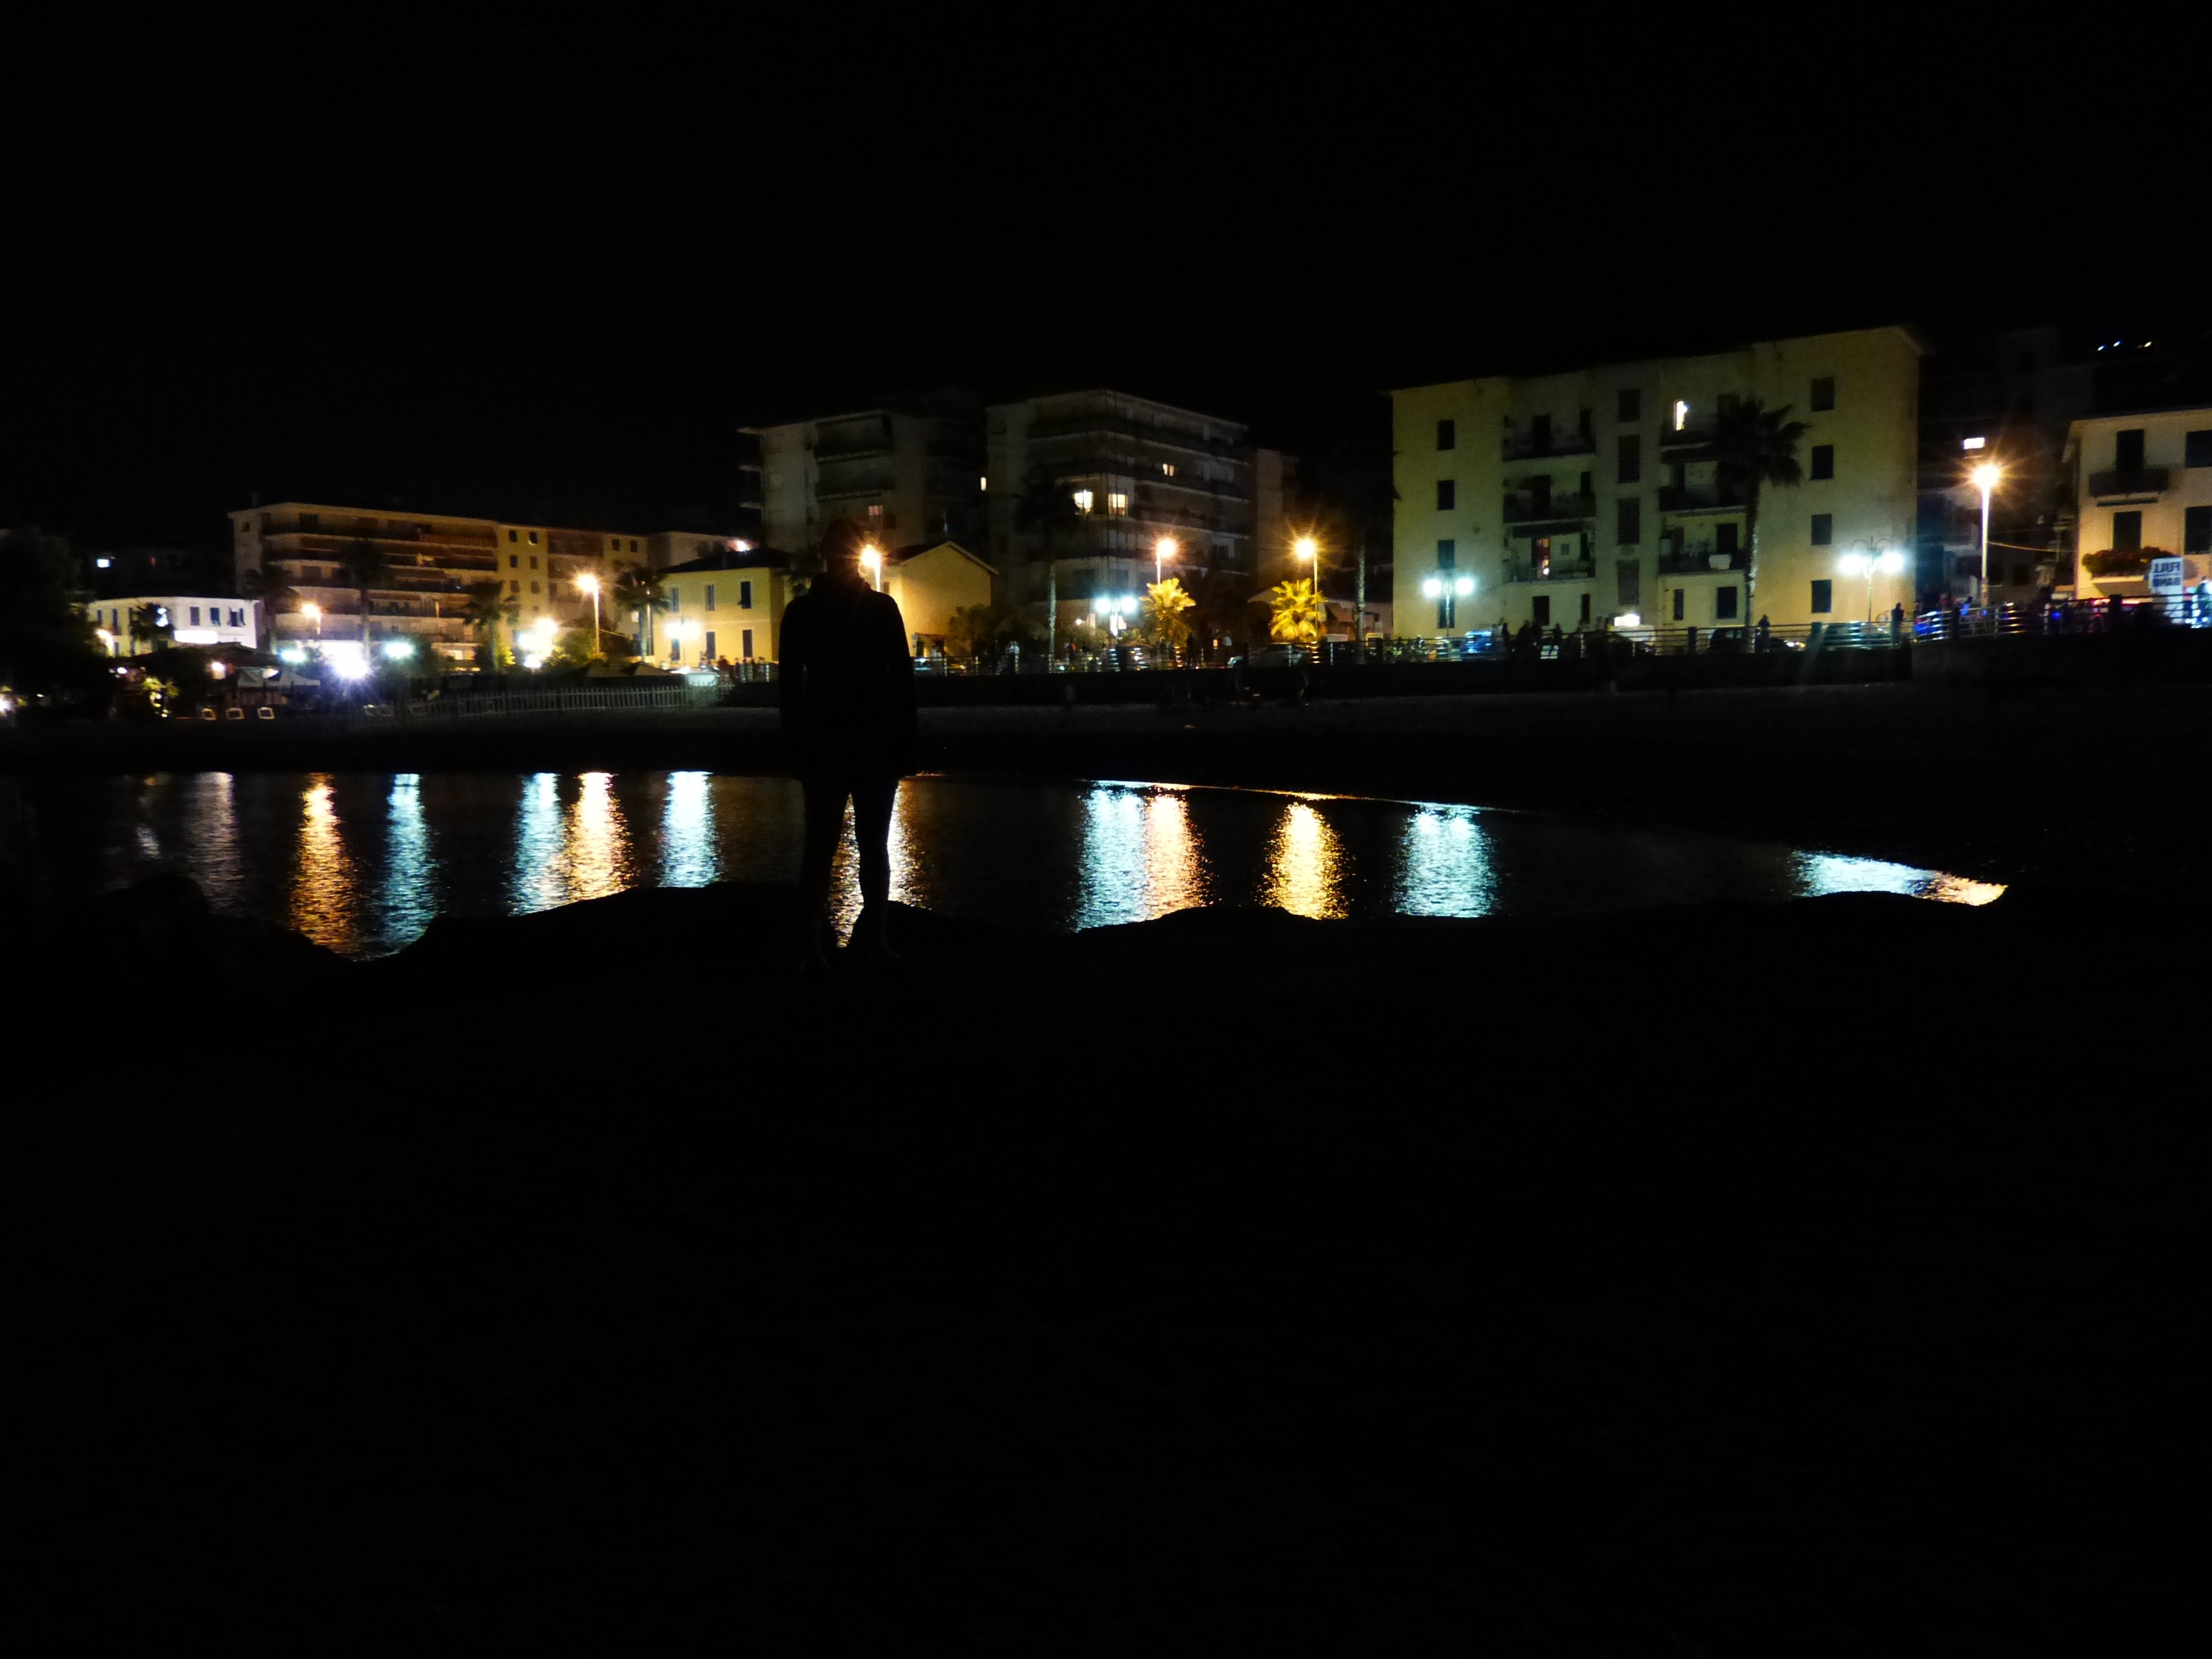
beach, light, skyline, night, cityscape, dusk, evening, reflection, darkness, lighting, at night, lights, bank, reflections, sea shore, lido, ventimiglia